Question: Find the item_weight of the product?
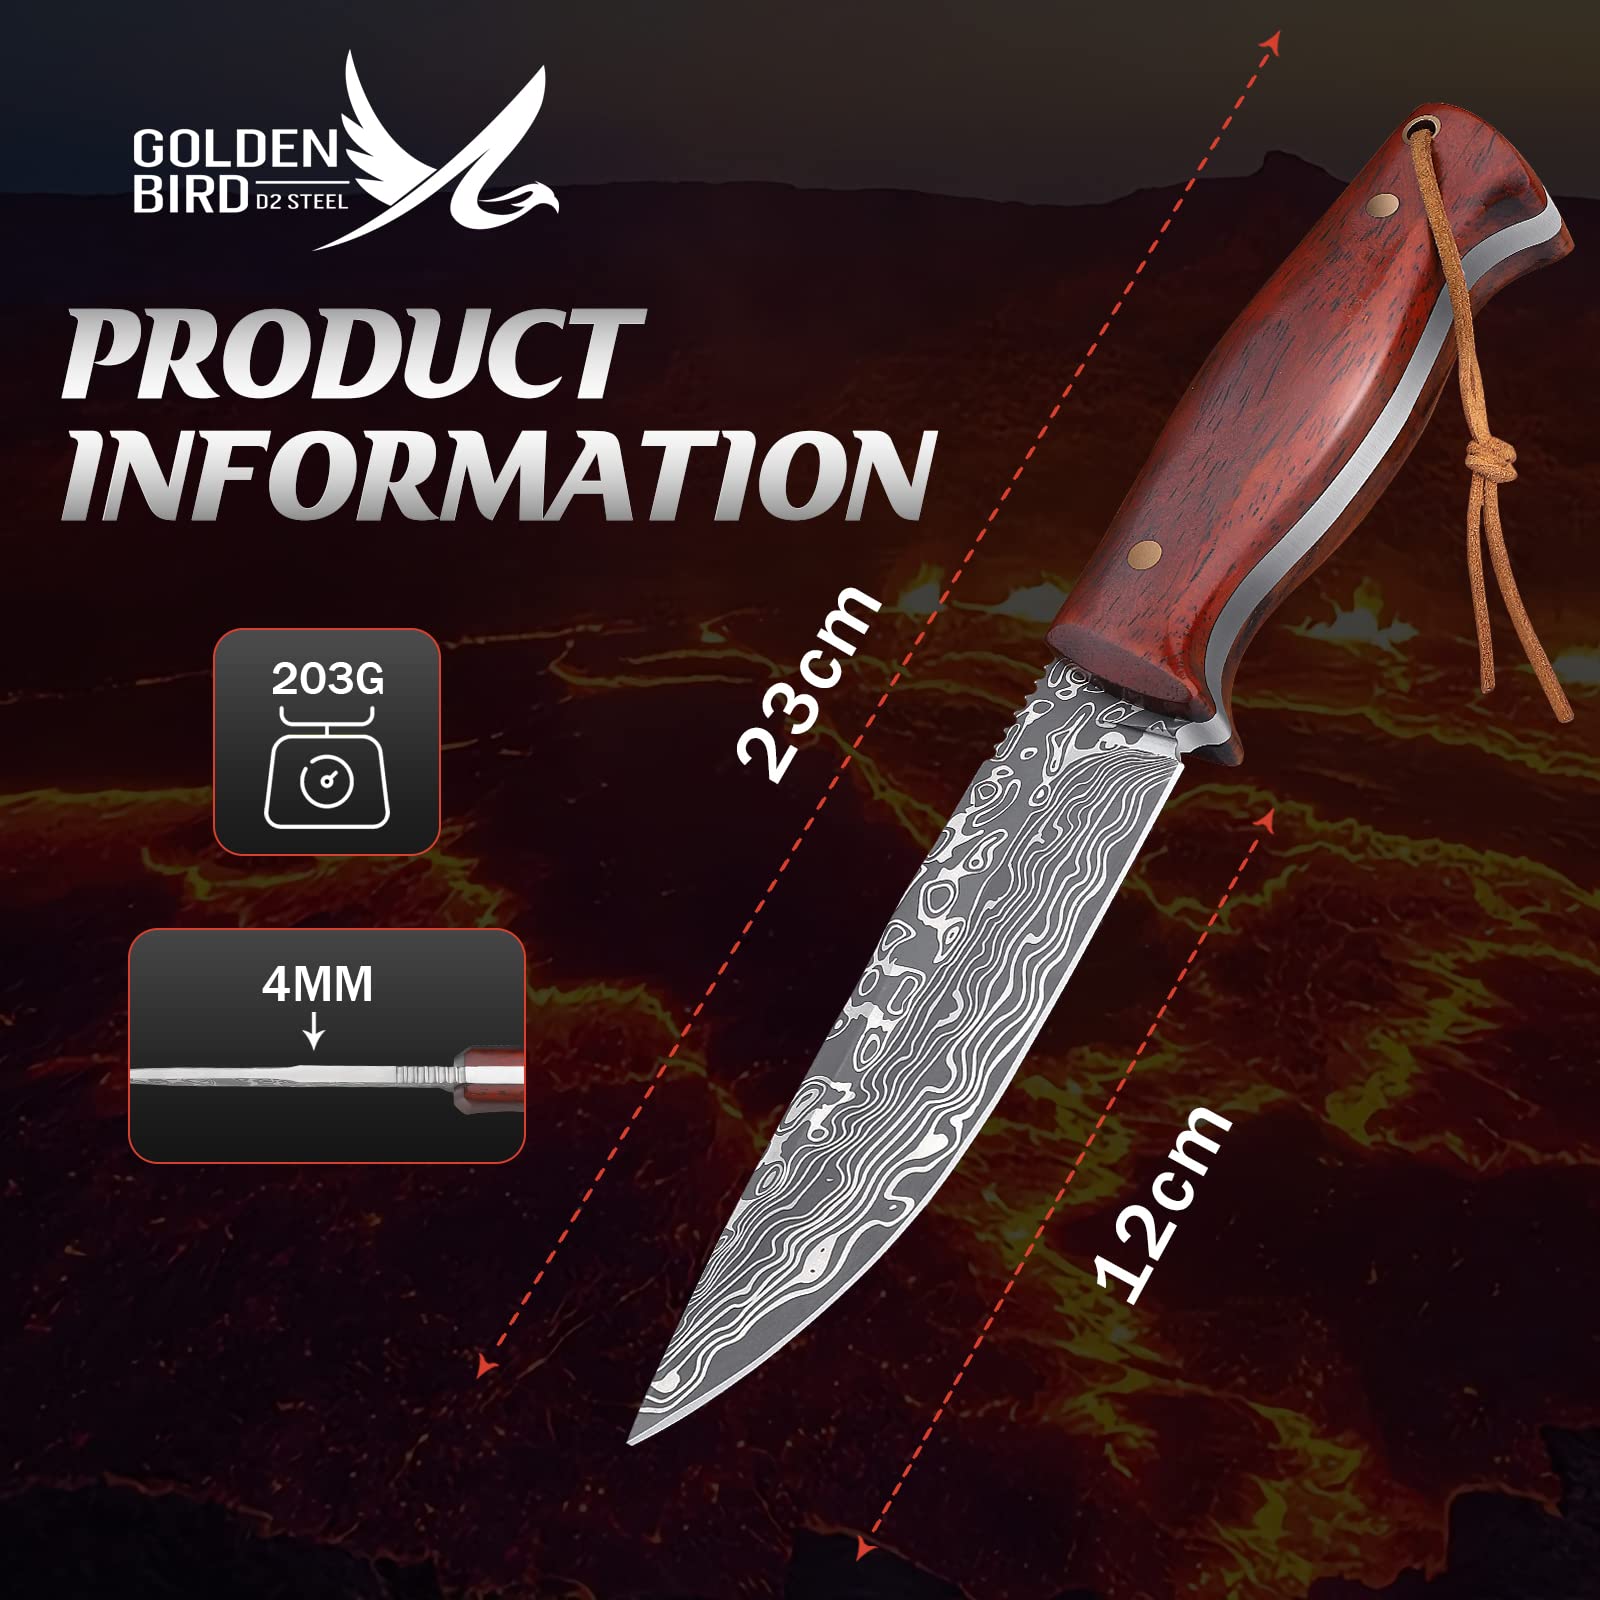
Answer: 203.0 gram